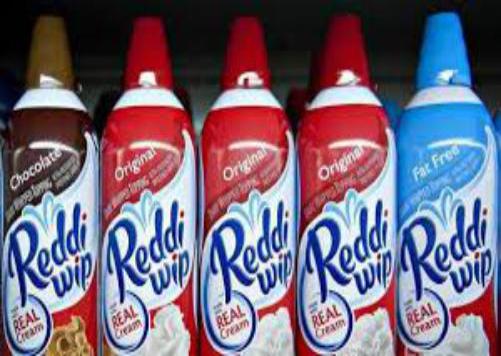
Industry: Food